Shaina Sandoval

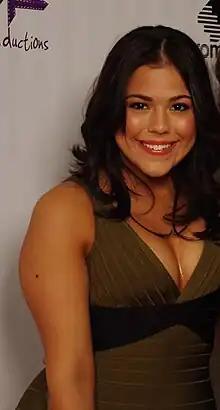
Shaina Sandoval

Shaina Sandoval was born to Samuel and Lisa Sandoval in Albuquerque, New Mexico on January 10, 1992. She moved to Dallas, Texas when she was a year old, and lived there for 15 years. She got her start in Dallas in commercial work at 13 years old.